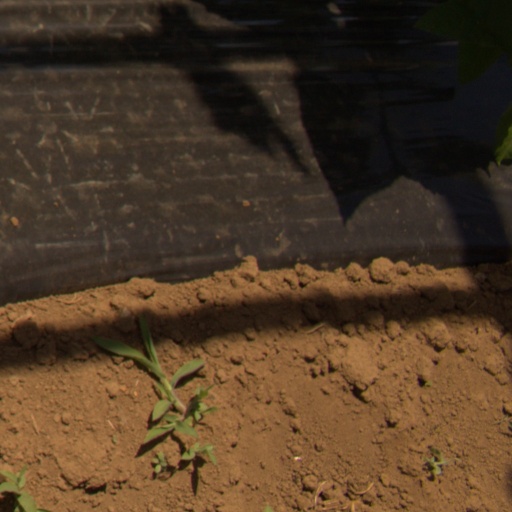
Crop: Jerusalem artichoke